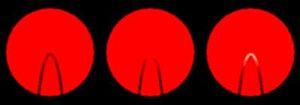
Un pyromètre est un appareil de mesure physique des hautes températures. La mesure pyrométrique est faite dans l'enceinte chauffante ou hors de l'enceinte chauffante.